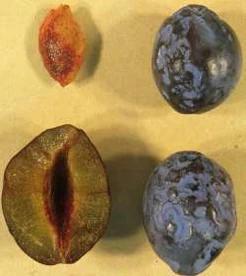
Plant: Plum
Disease: plum pox virus